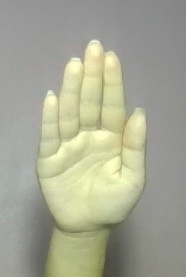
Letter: seen